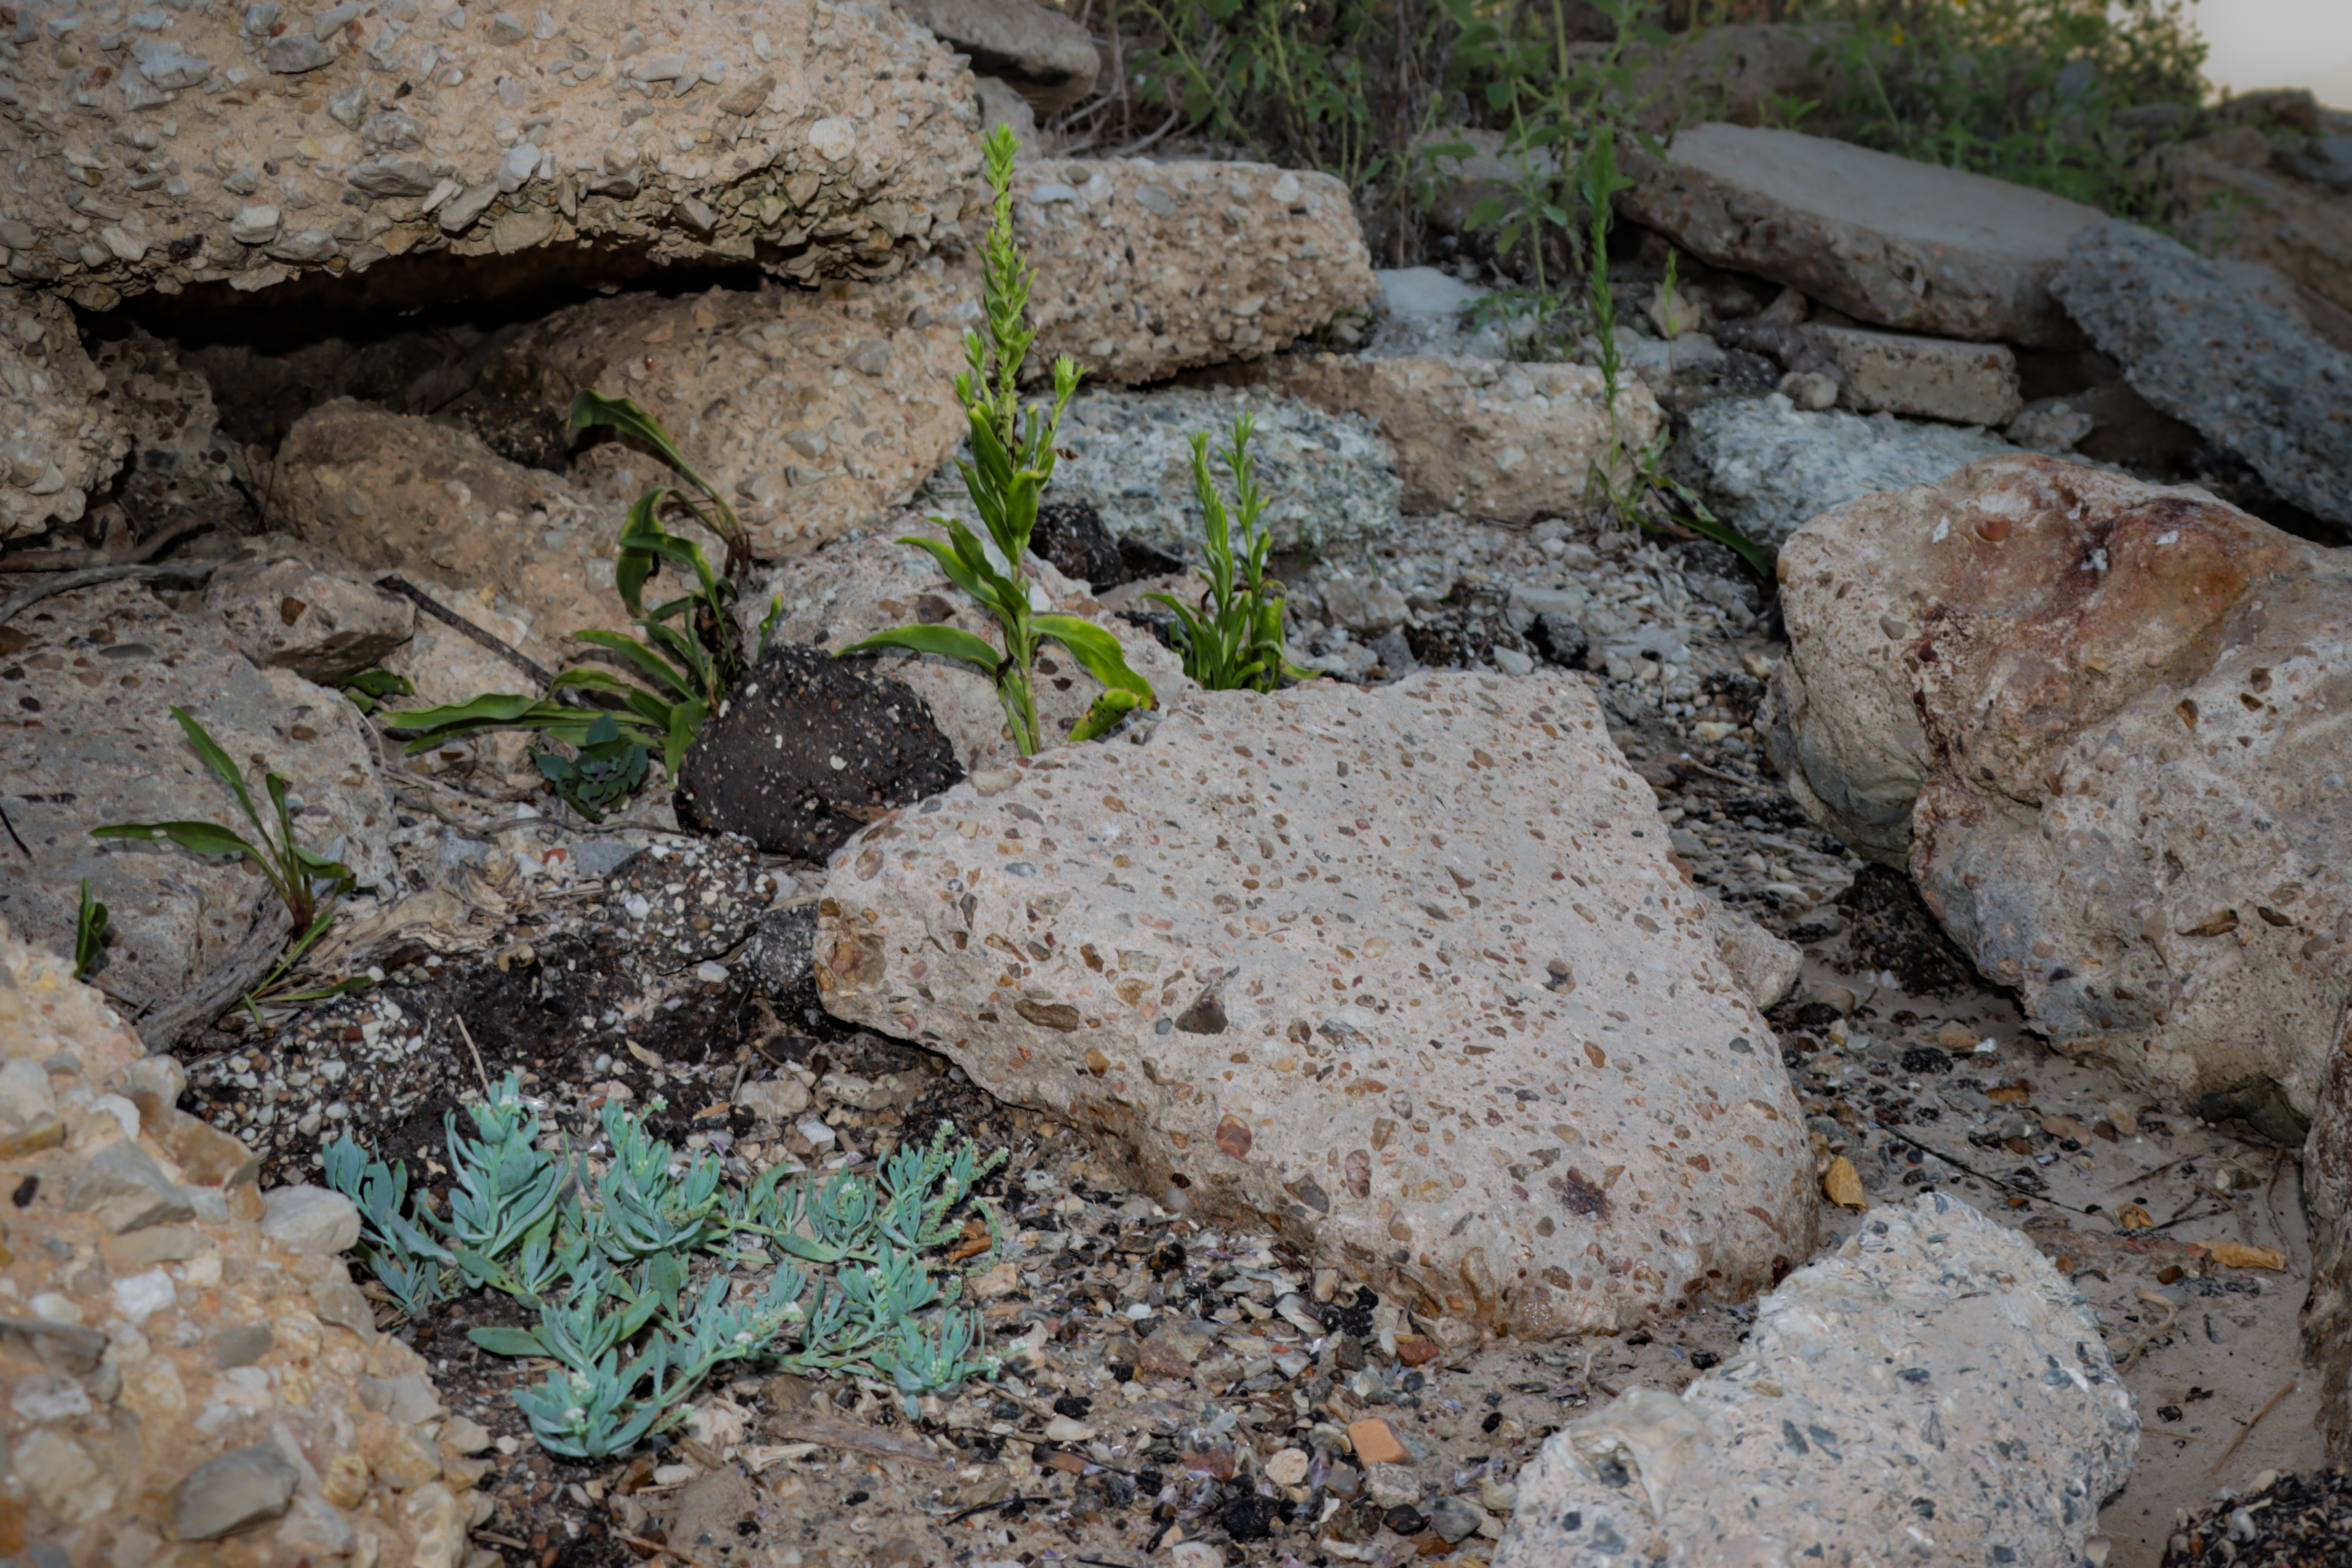
beach, shore, water, sky, outdoors, sunrise, waves, rocks, plant, bedrock, grass, road surface, groundcover, landscape, formation, geological phenomenon, grass family, outcrop, stone wall, soil, limestone, rock, concrete, rubble, cobblestone, boulder, flooring, gravel, shrub, subshrub, pebble, igneous rock, curb, sedge family, terrestrial animal